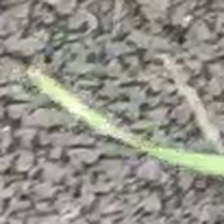
Weed species: Digitaria_SP_(Digitaria Sanguinalis )